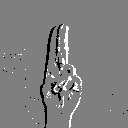
ASL letter: u